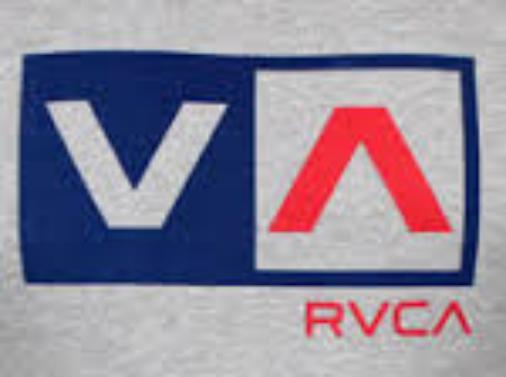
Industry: Clothes